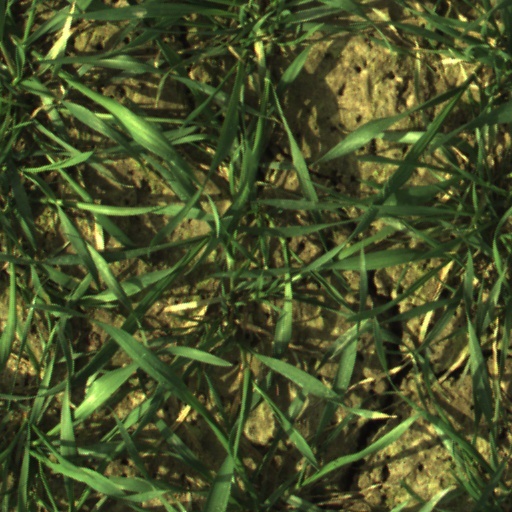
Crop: wheat